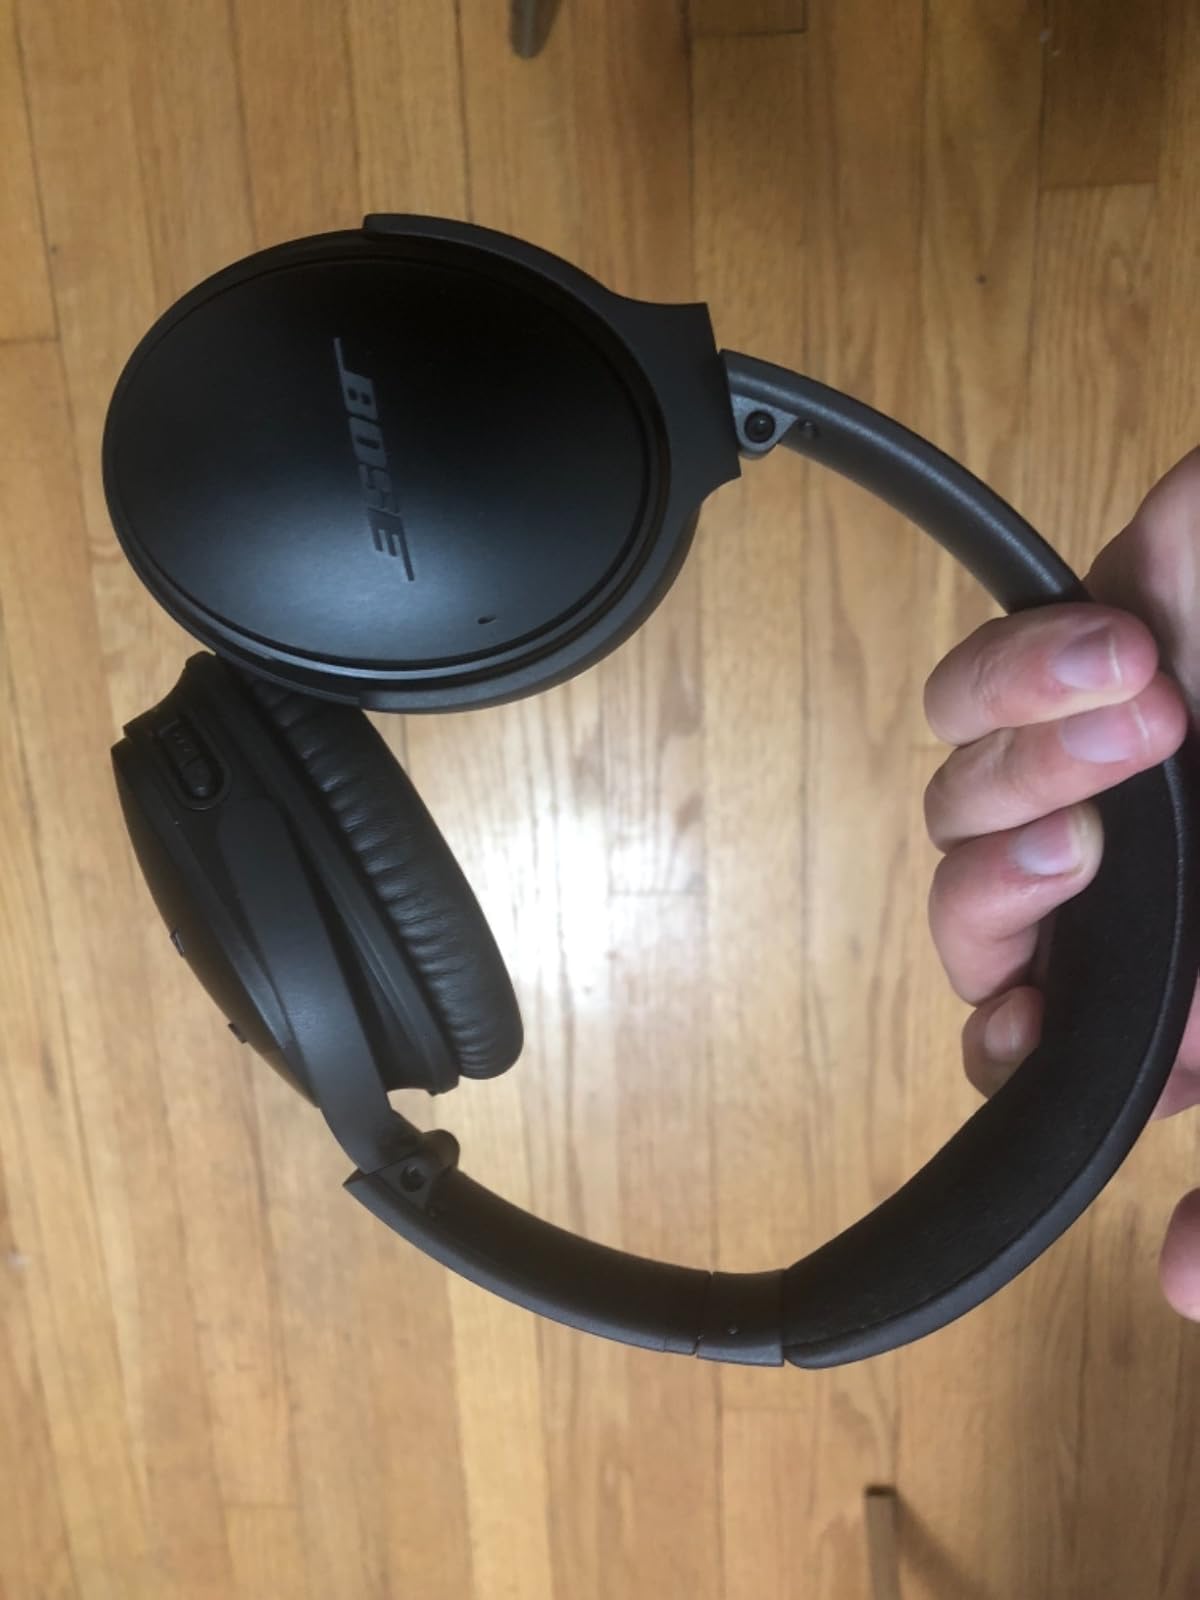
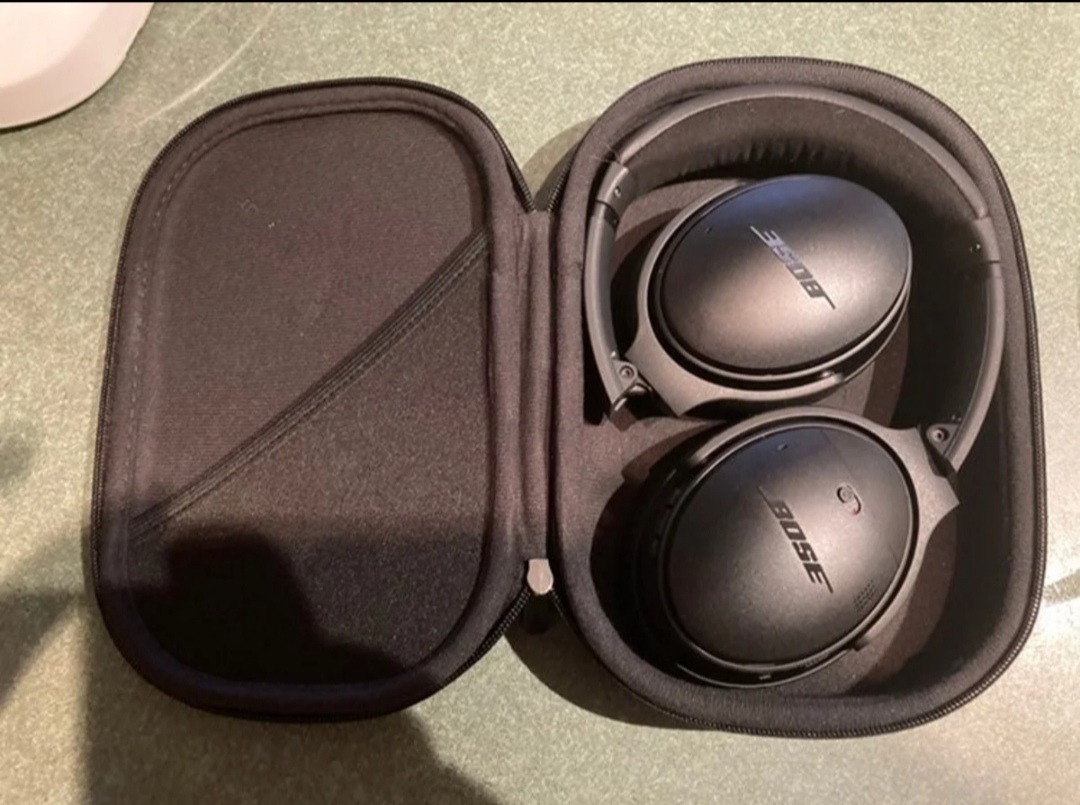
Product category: headphones
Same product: yes